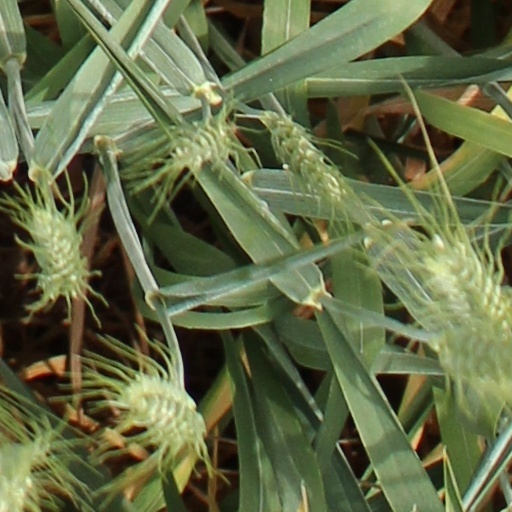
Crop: wheat